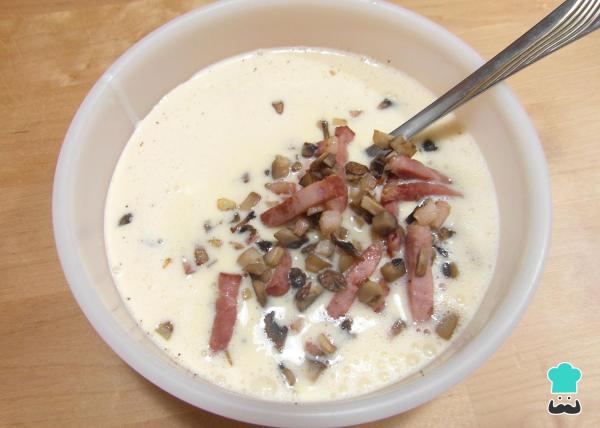
En un bol bate los huevos con la crema de leche y sazona con sal y pimienta. Añade el relleno ya frito y mézclalo todo.Truco: Modera el uso de sal en esta receta porque el bacon y el queso de cabra ya son bastante salados.